Ouidah

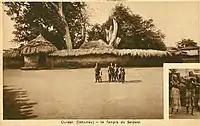
The Temple of the Pythons circa 1900. The temple was the main religious building of pre-colonial Ouidah.

Attractions in Ouidah include a restored mansion of Brazilian slavers (the Maison du Brésil), a Vodun python temple, an early twentieth century basilica and the Sacred Forest of Kpasse, dotted with bronze statues.